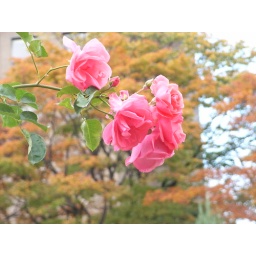
pink rose in Oodori Park